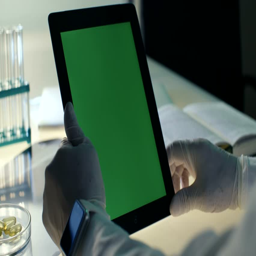
doctor 's hands holding tablet pc with green screen in modern office on a background of test tubes and pills .